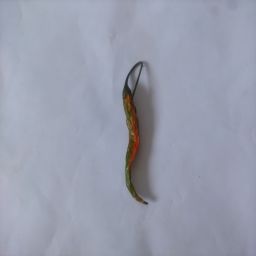
Crop: Chile Pepper
Quality: Old